Cistercian Monastery Complex in Henryków

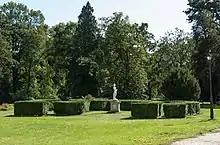
Monastery gardens

Building of the upper gate, the main entrance to the abbey, reg. no. A/4162/874/Wł of 21 September 1981